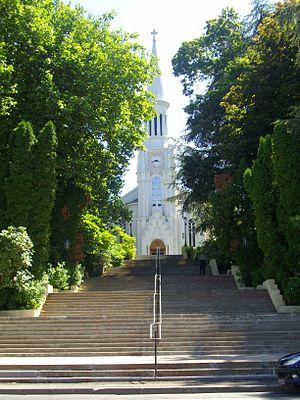
Bagnoles-de-l'Orne est une ancienne commune française, située dans le département de l'Orne en région Normandie, devenue le 1ᵉʳ janvier 2016 une commune déléguée au sein de la commune nouvelle de Bagnoles de l'Orne Normandie.